Bodhi tree

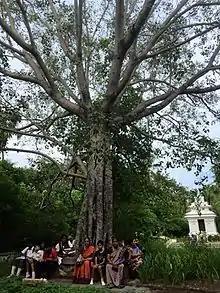
Sapling of the Maha bodhi tree planted in the year 1950 at the Theosophical Society Adyar

It is said that in the ancient Buddhist texts, in order for people to make offerings in the name of the Buddha when he was away on pilgrimage, the Buddha sanctioned the planting of a seed from the Bodhi tree in Bodh Gaya in front of the gateway of Jetavana Monastery, near Sravasti. For this purpose, Moggallana took a fruit from the tree as it dropped from its stalk, before it reached the ground. It was planted in a golden jar by Anathapindika, with great pomp and ceremony. A sapling immediately sprouted forth, fifty cubits high, and in order to consecrate it, the Buddha spent one night under it in meditation. This tree, because it was planted under the direction of Ananda, came to be known as the Ananda Bodhi.